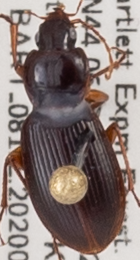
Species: Synuchus impunctatus
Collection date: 2020-09-16
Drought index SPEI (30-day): -2.09
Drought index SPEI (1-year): -0.39
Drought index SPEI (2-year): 0.54